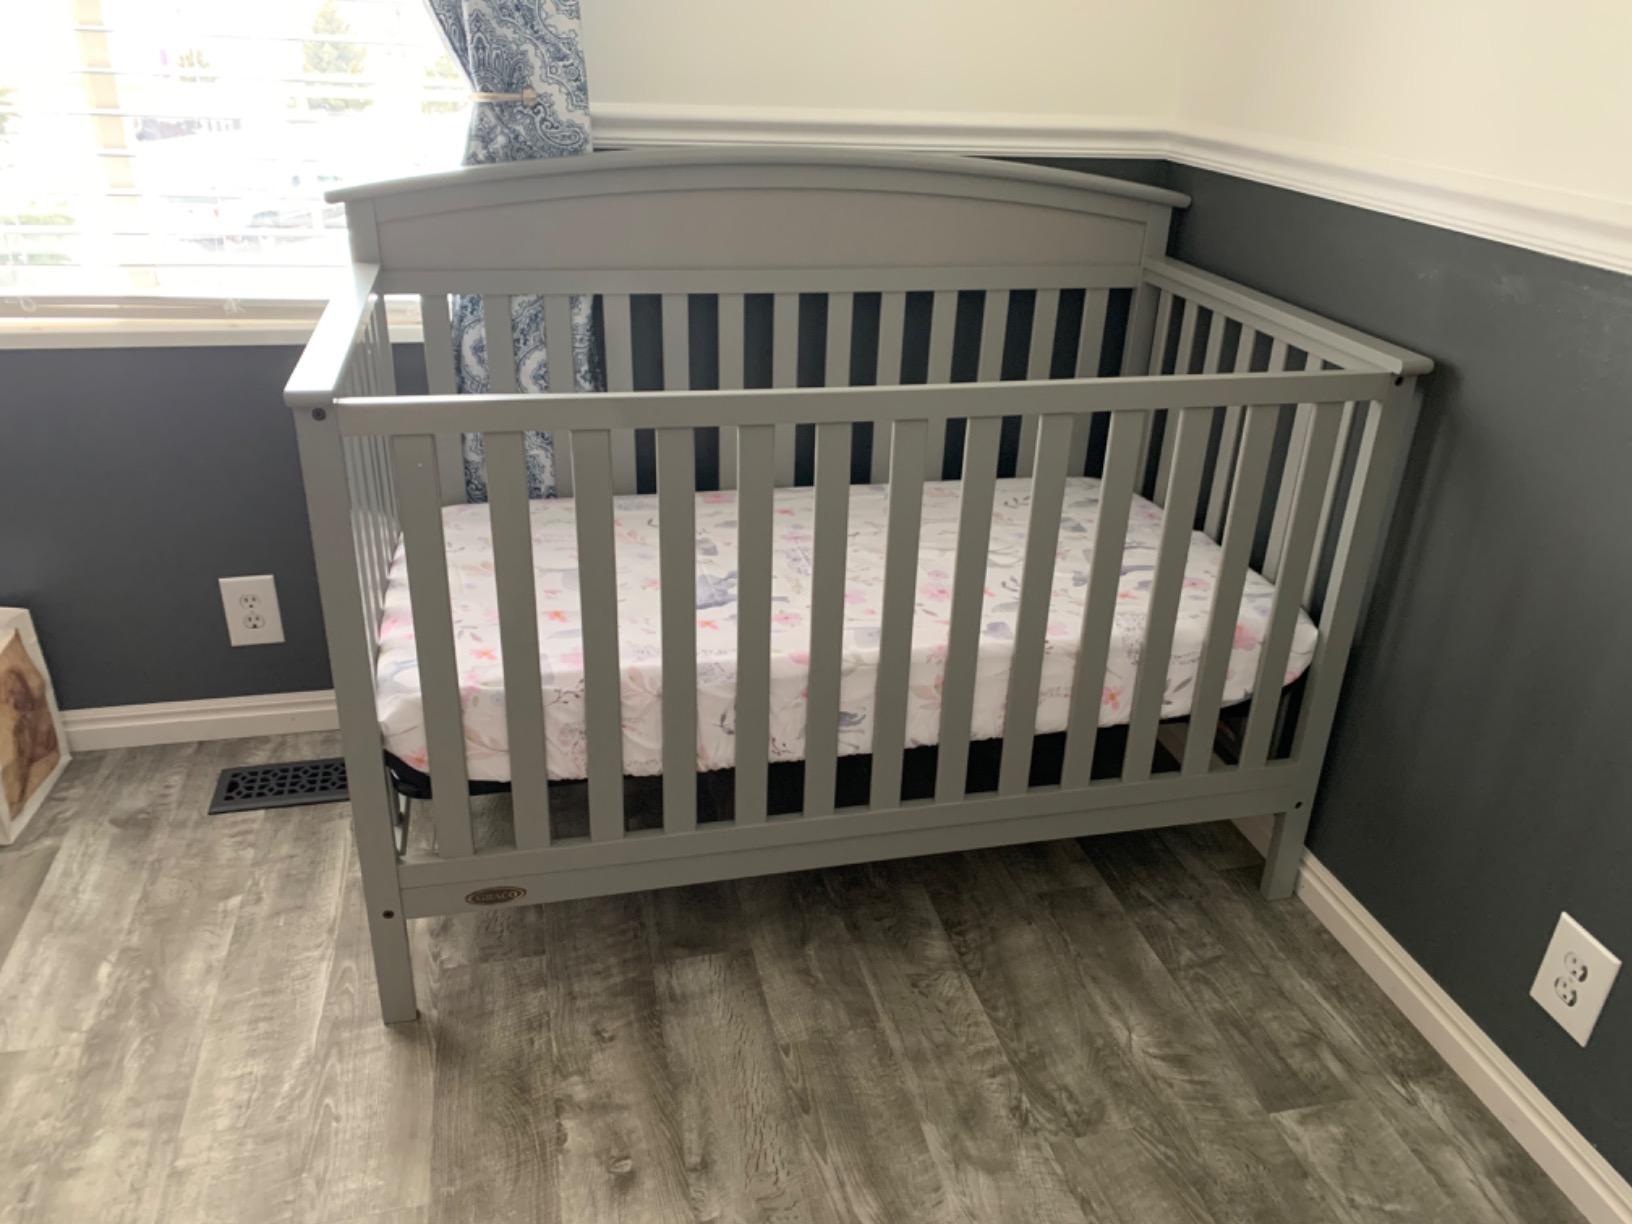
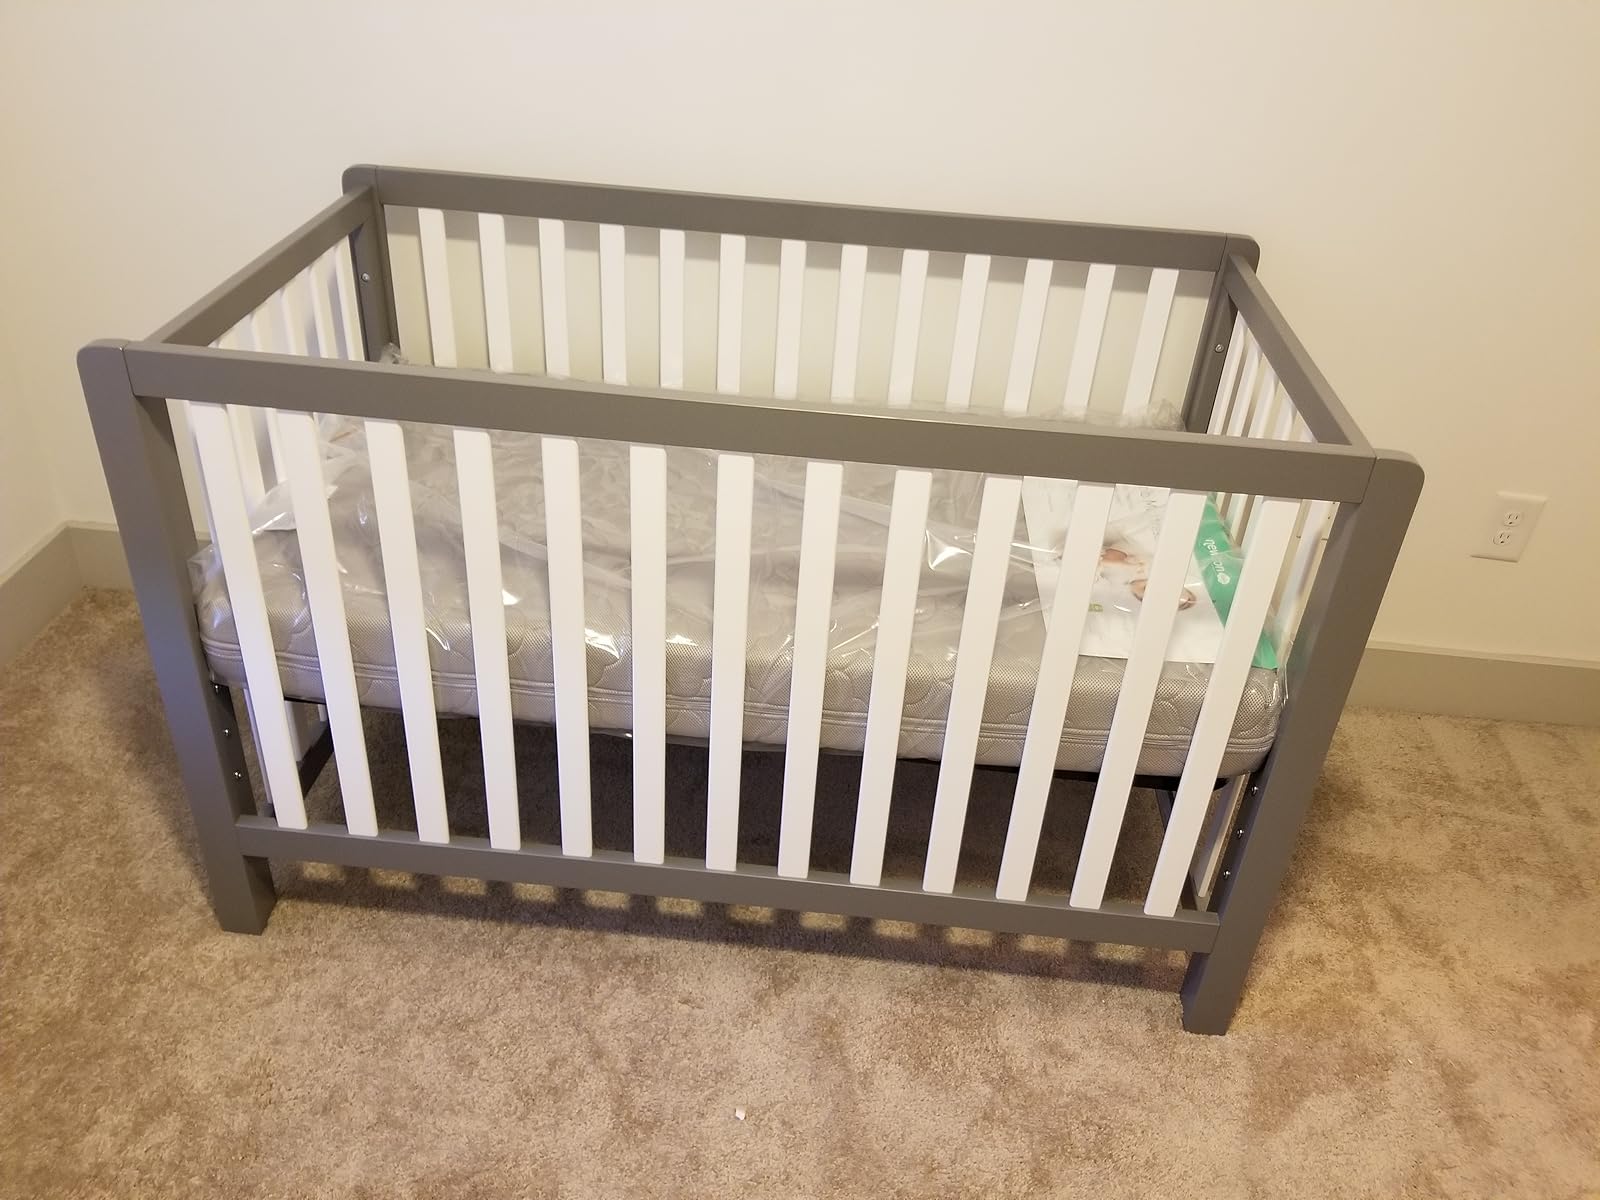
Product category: products_crib
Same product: no